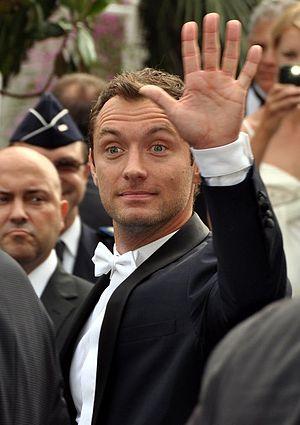
Jude Law au festival de Cannes
Anna Karénine est un film dramatique et historique britannico-français réalisé par Joe Wright, sorti en 2012.